1915–16 Istanbul Football League

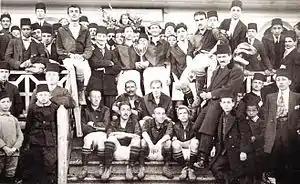
Istanbul Friday League - Galatasaray SK 1915-16 Champion

Galatasaray SK - Anadolu Üsküdar 1908 SK: 4-0